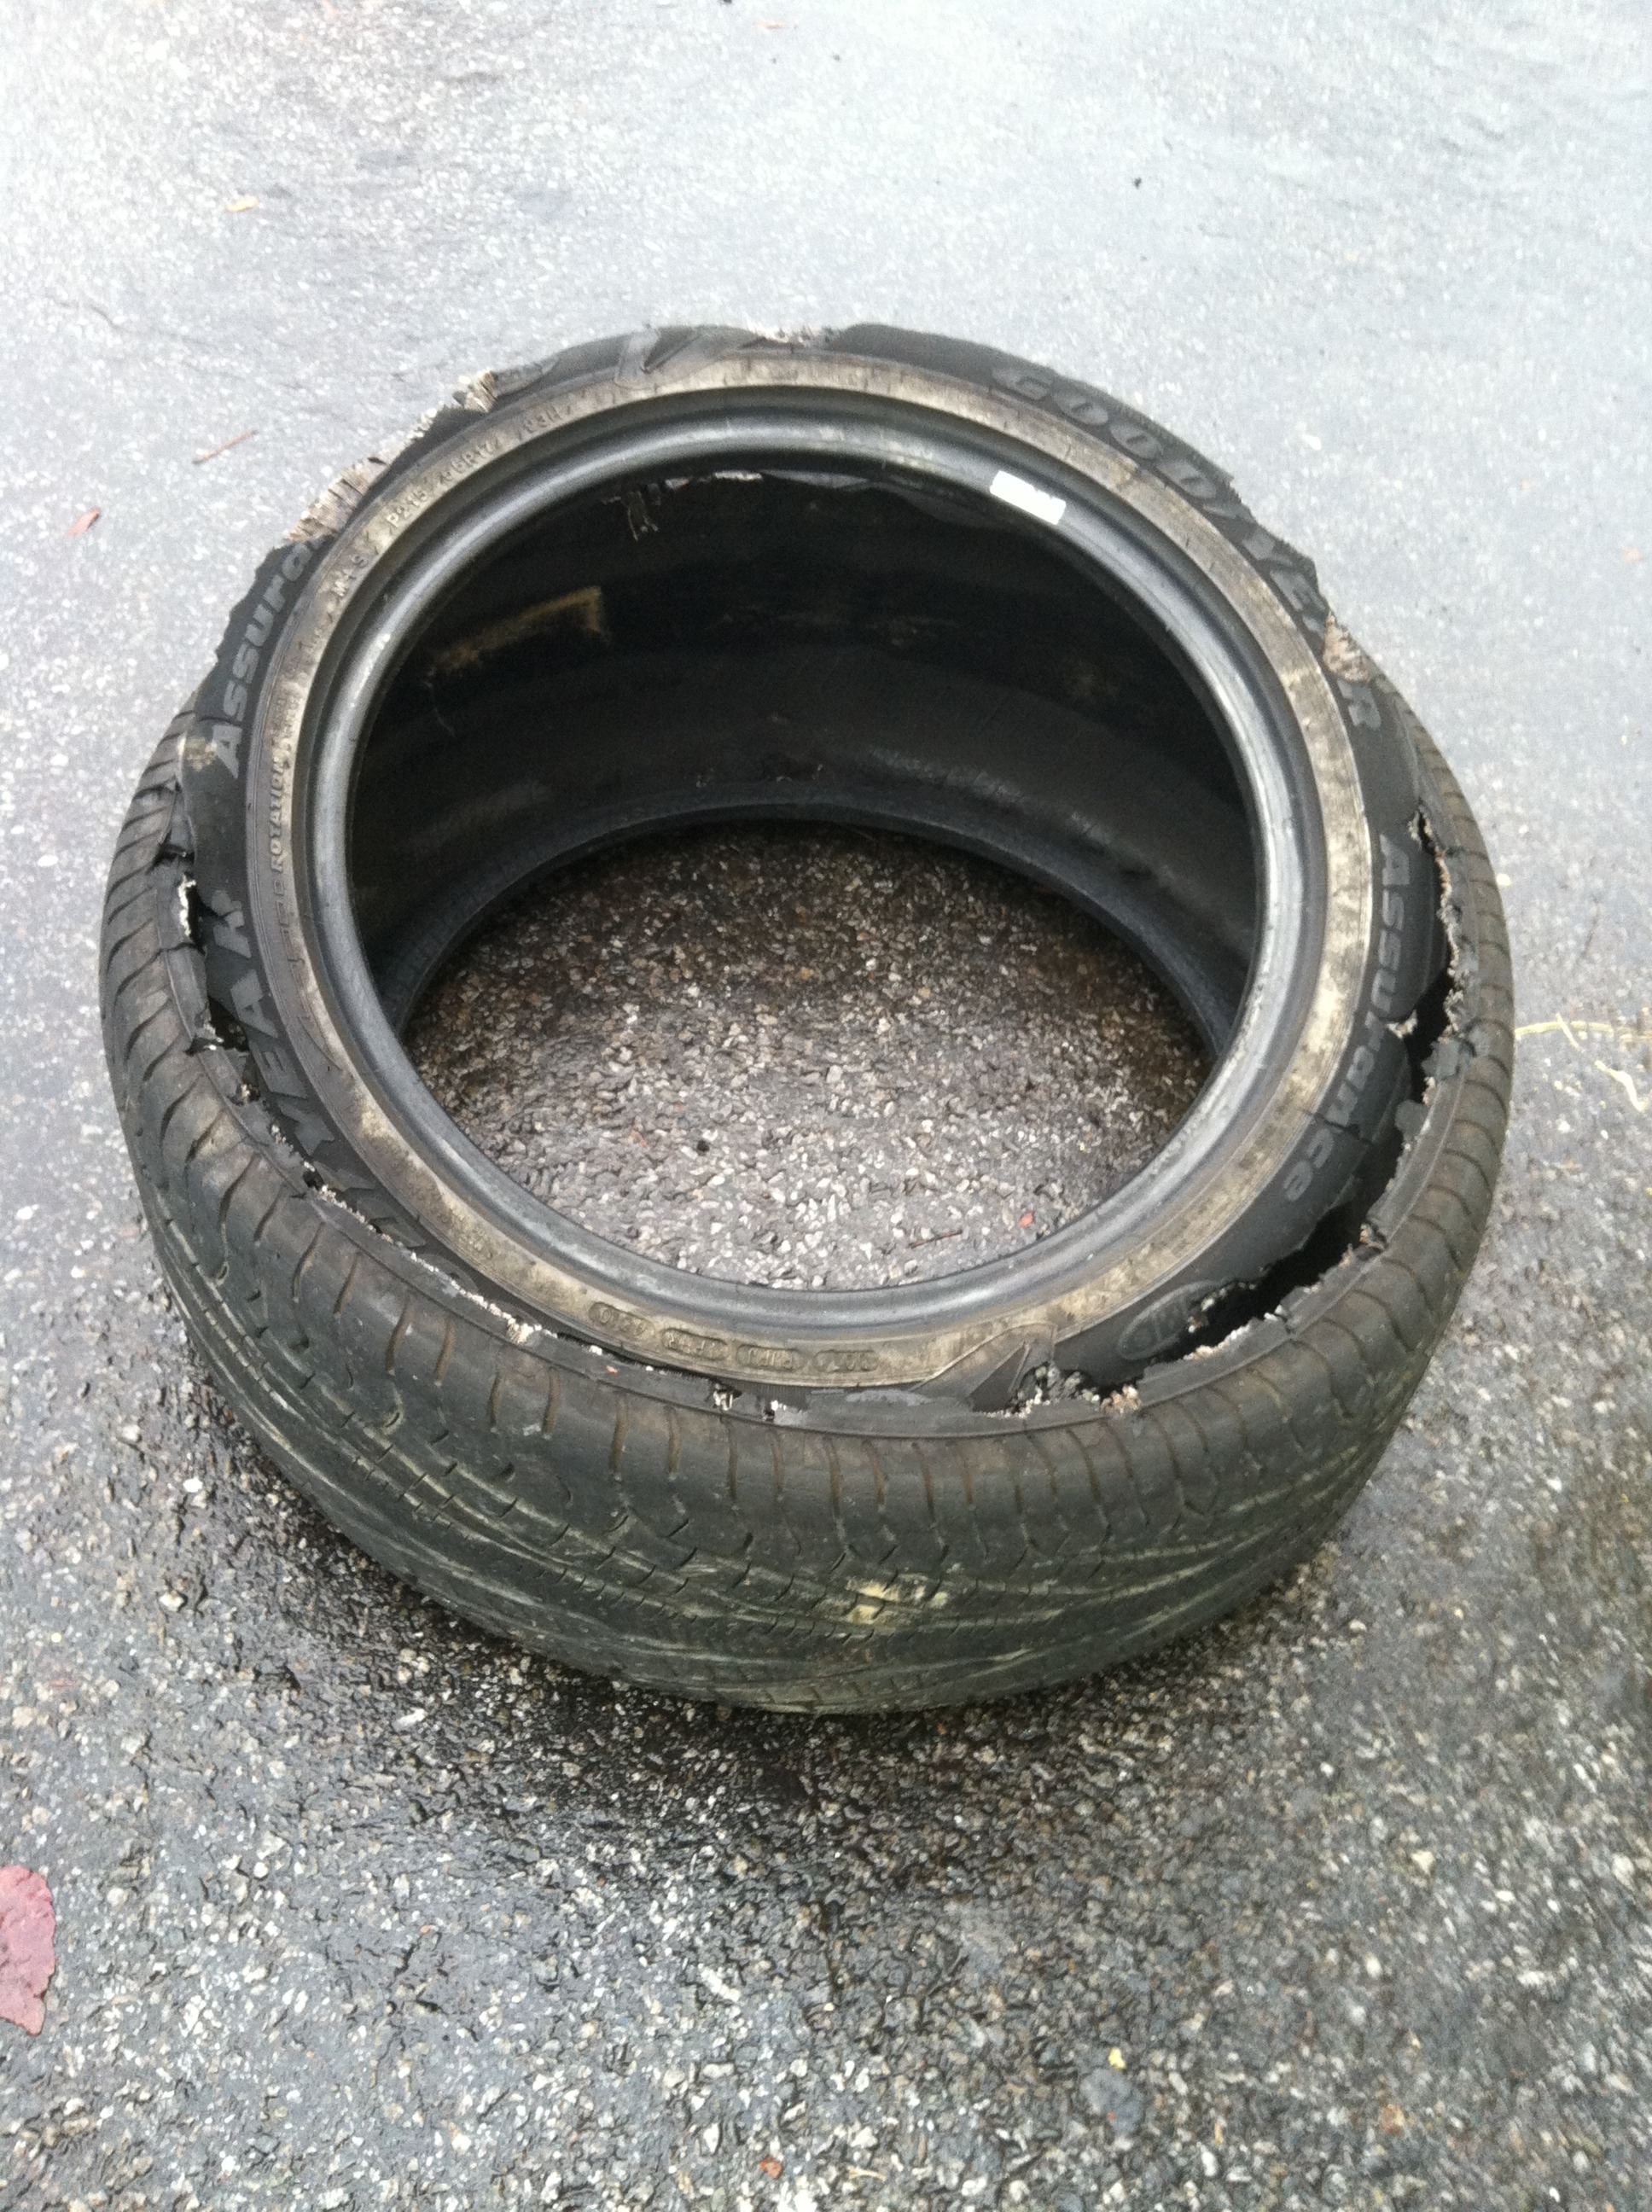
wheel, old, spoke, broken, black, tire, bumper, worn, rim, ripped, rubber, used, auto tires, treads, thrown away, disposed of, auto part, man made object, automotive tire